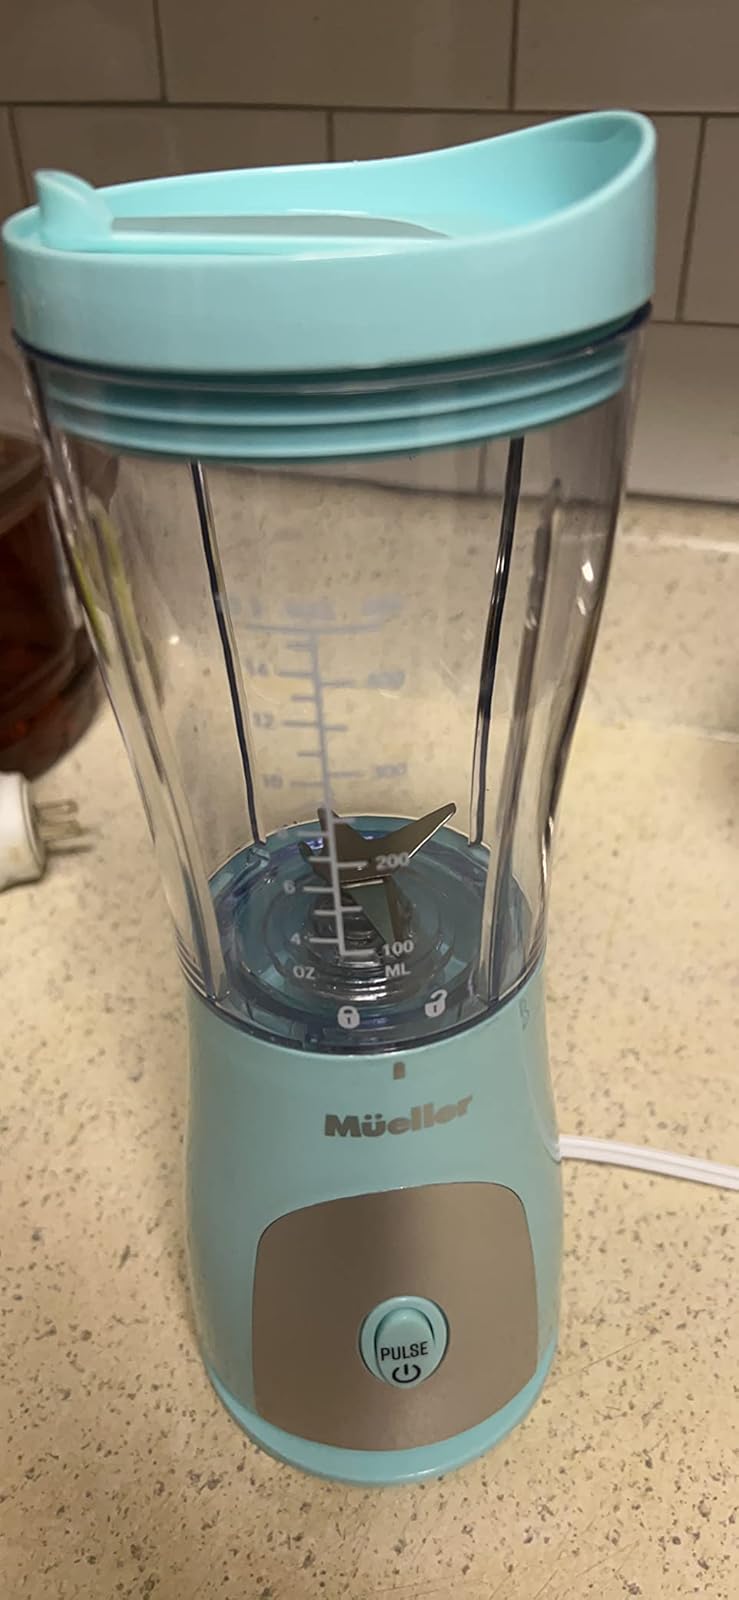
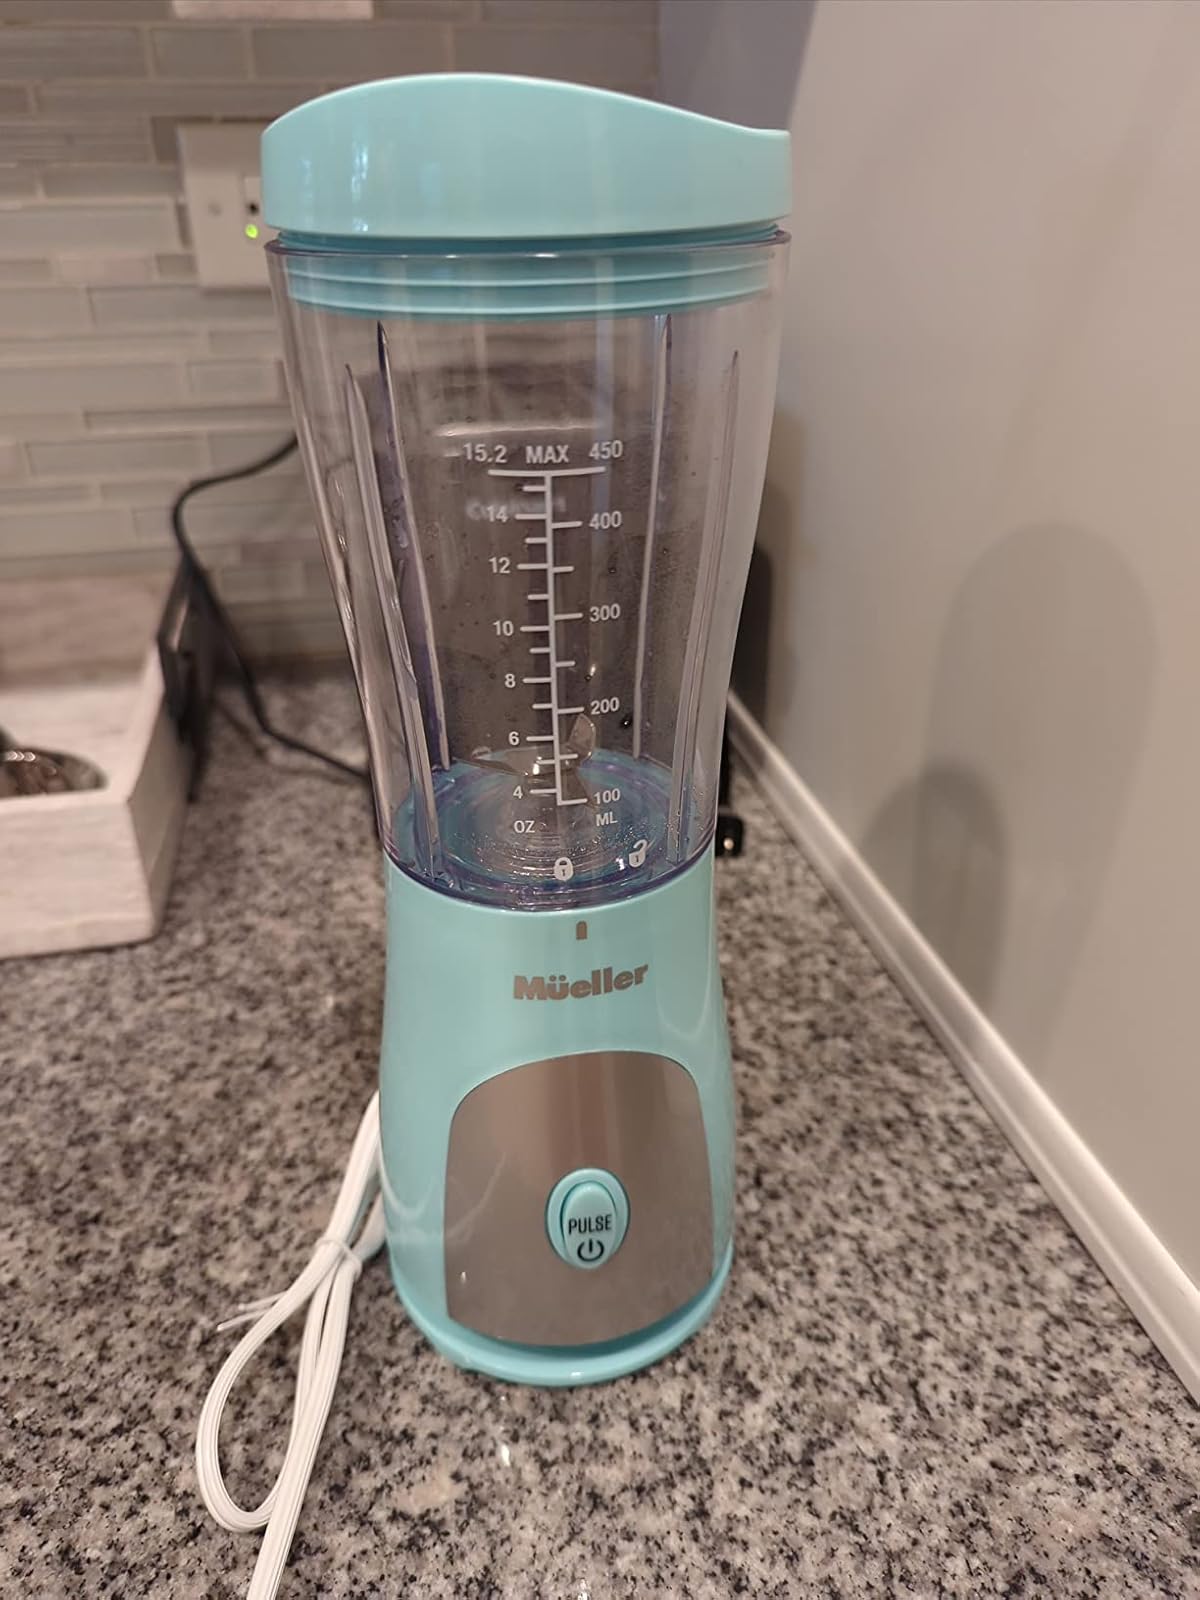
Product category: items_blender
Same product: yes